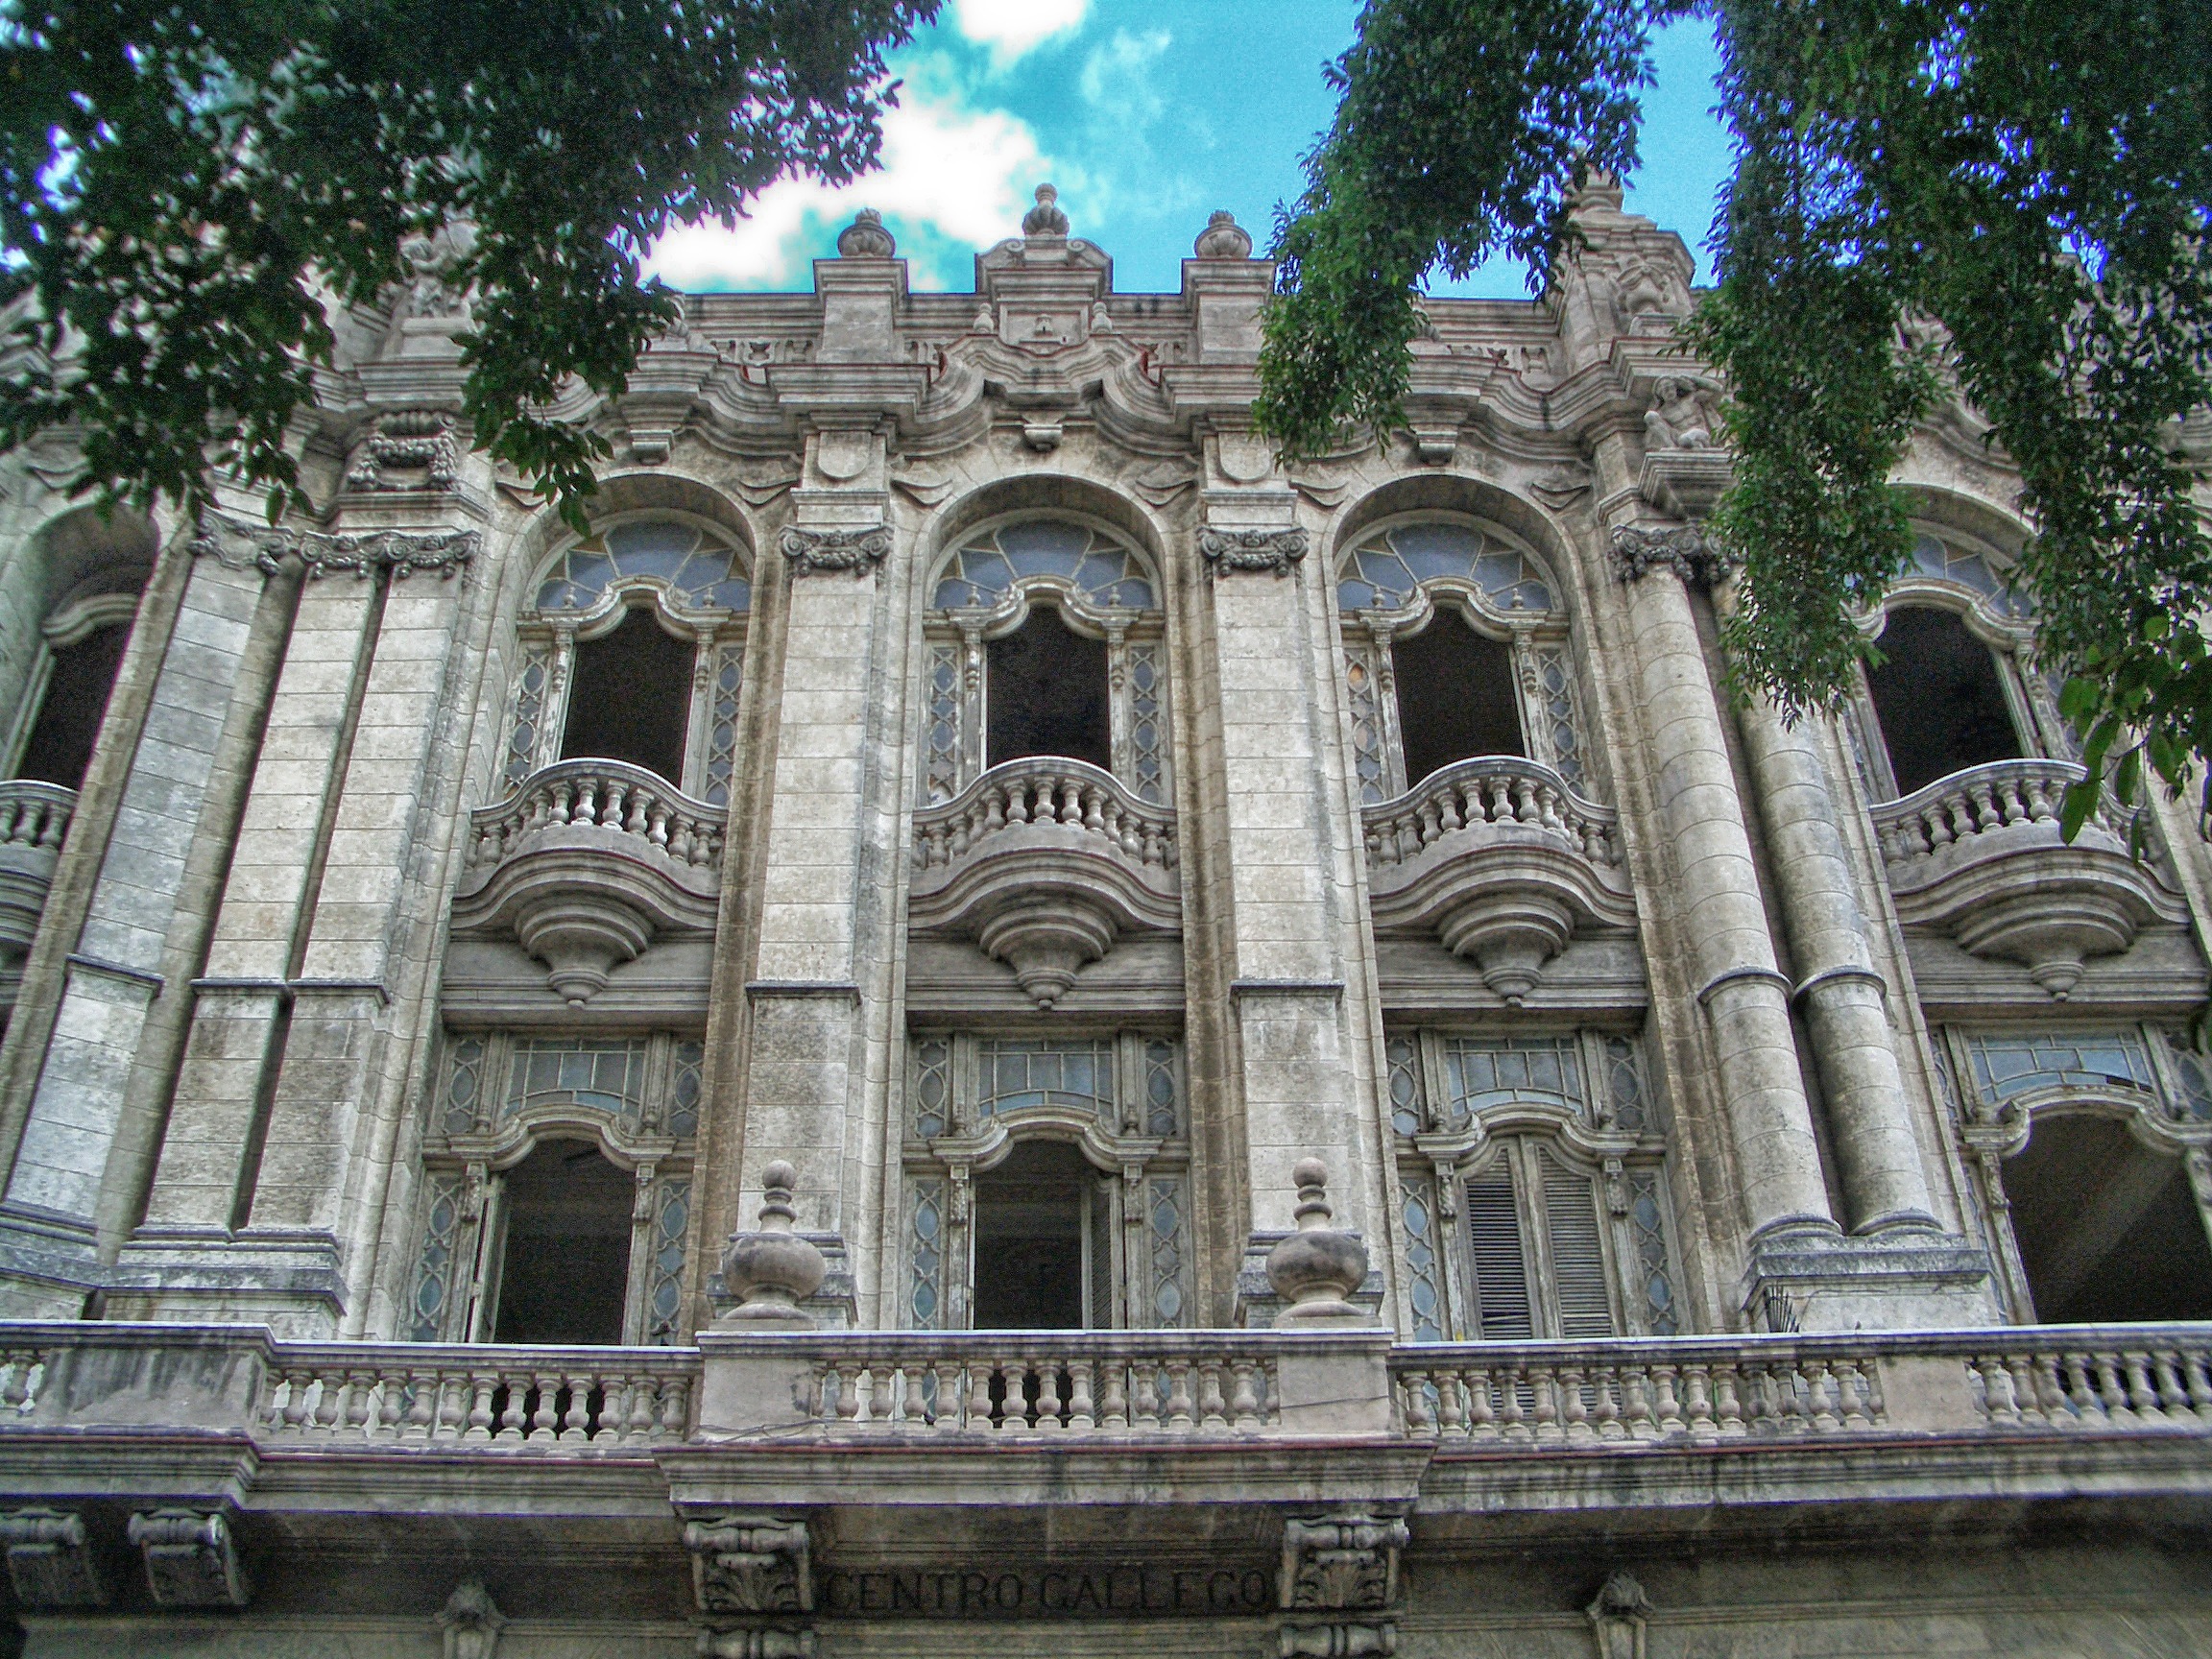
architecture, structure, skyline, building, landmark, facade, church, cathedral, place of worship, cuba, baptistery, hdr, synagogue, basilica, havana, classical architecture, ancient roman architecture, byzantine architecture, music conservatory